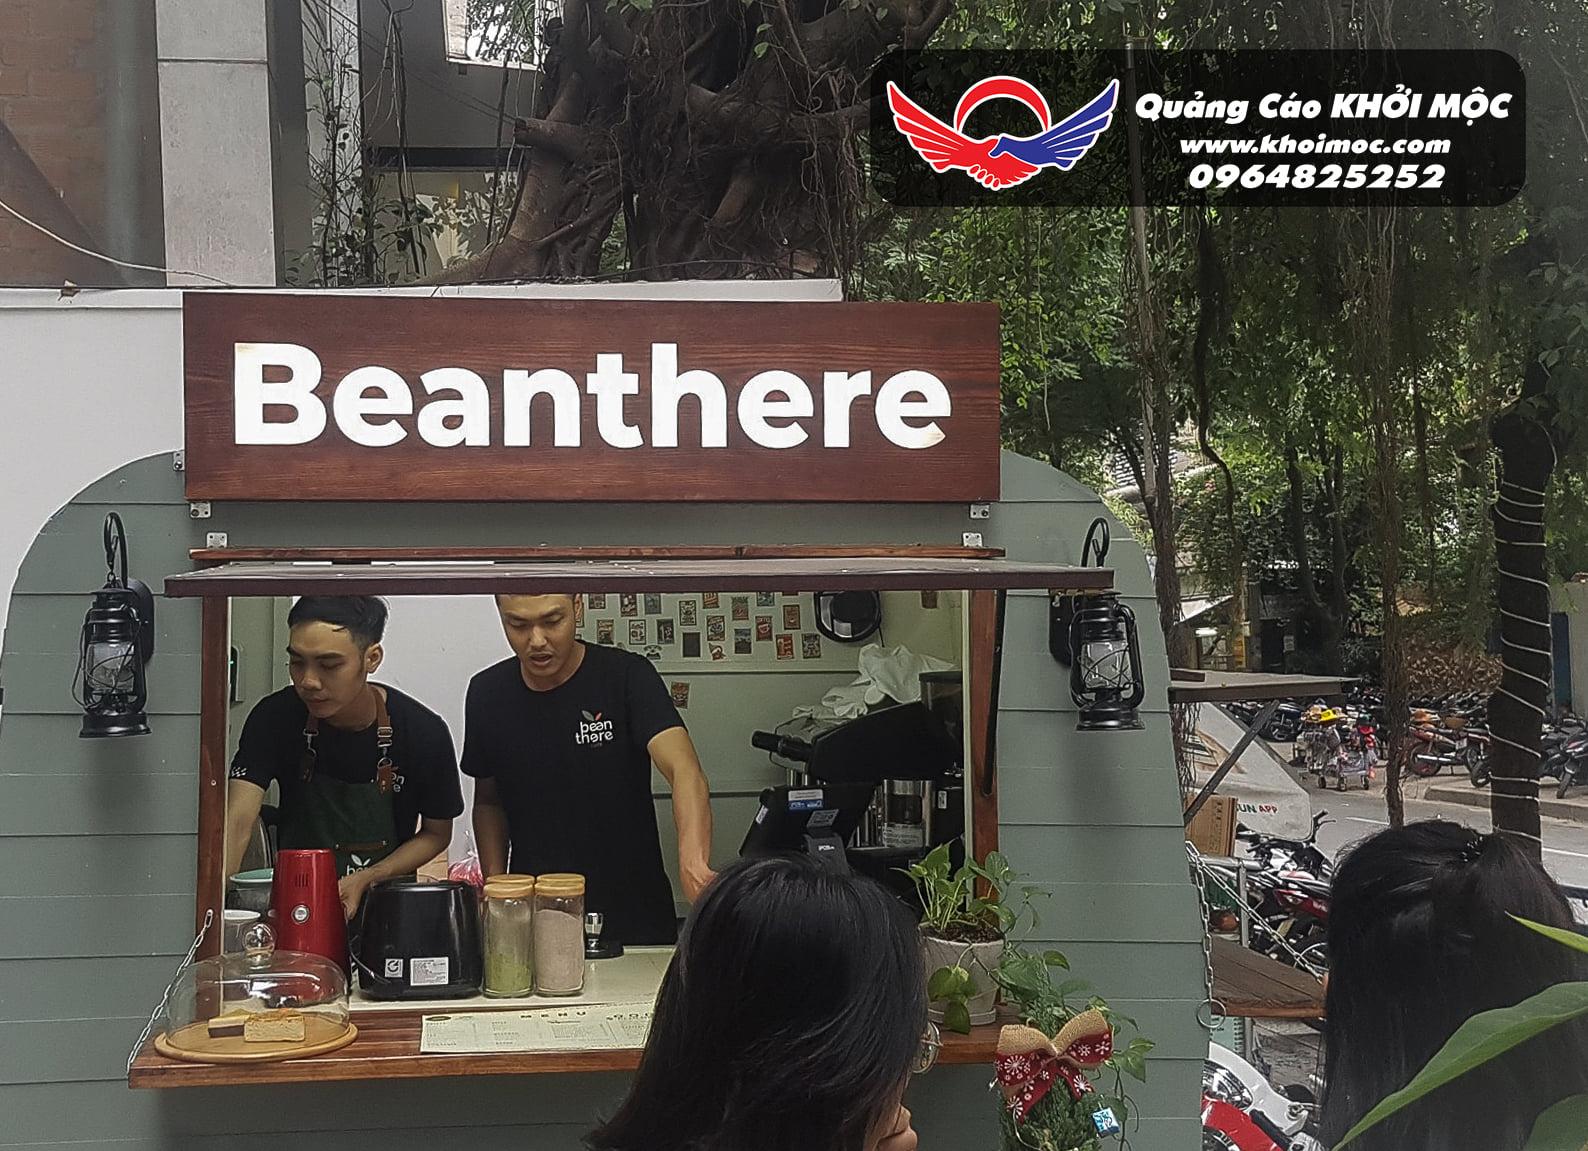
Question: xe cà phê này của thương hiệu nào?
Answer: xe cà phê này của thương hiệu beanthere